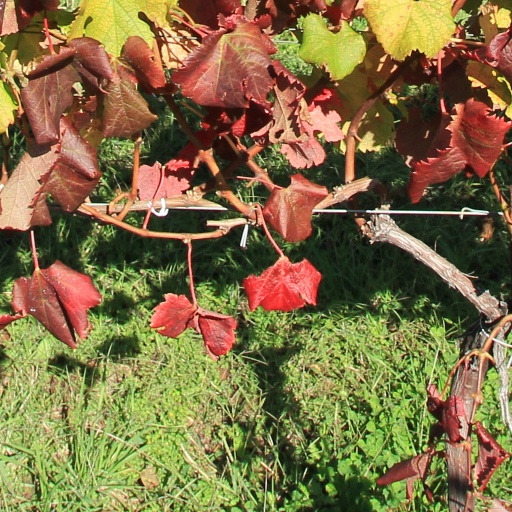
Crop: grape